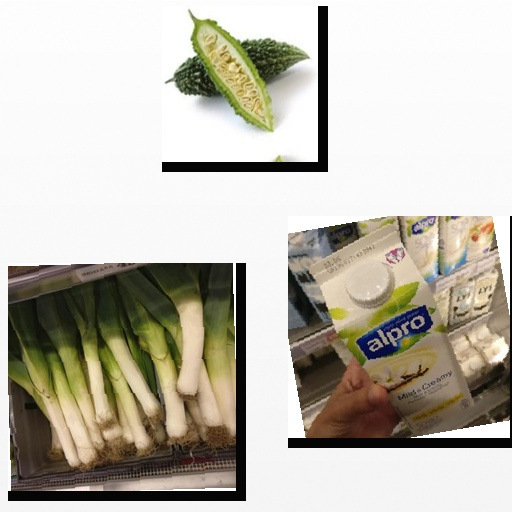
Food items: bitter_gourd, leek, vanilla_soy_yogurt